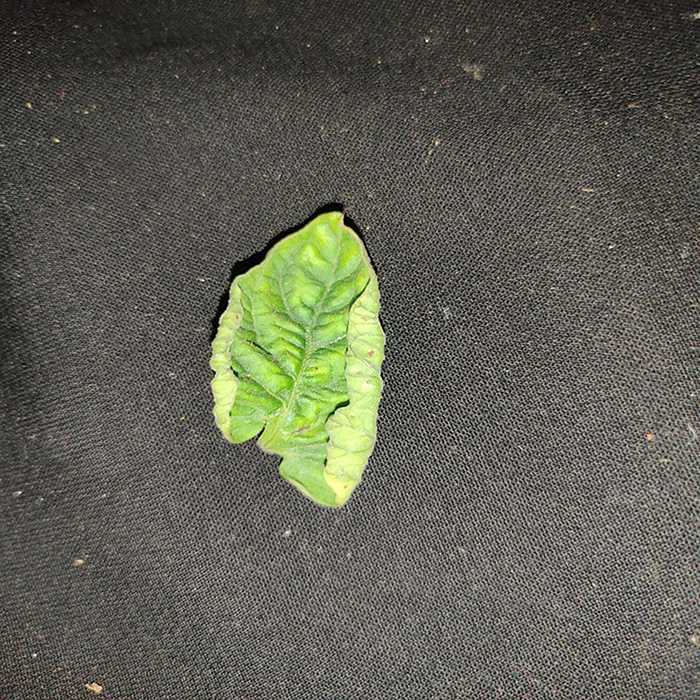
Plant: Tomato
Label: Tomato leaf curl virus